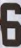
Number: 6